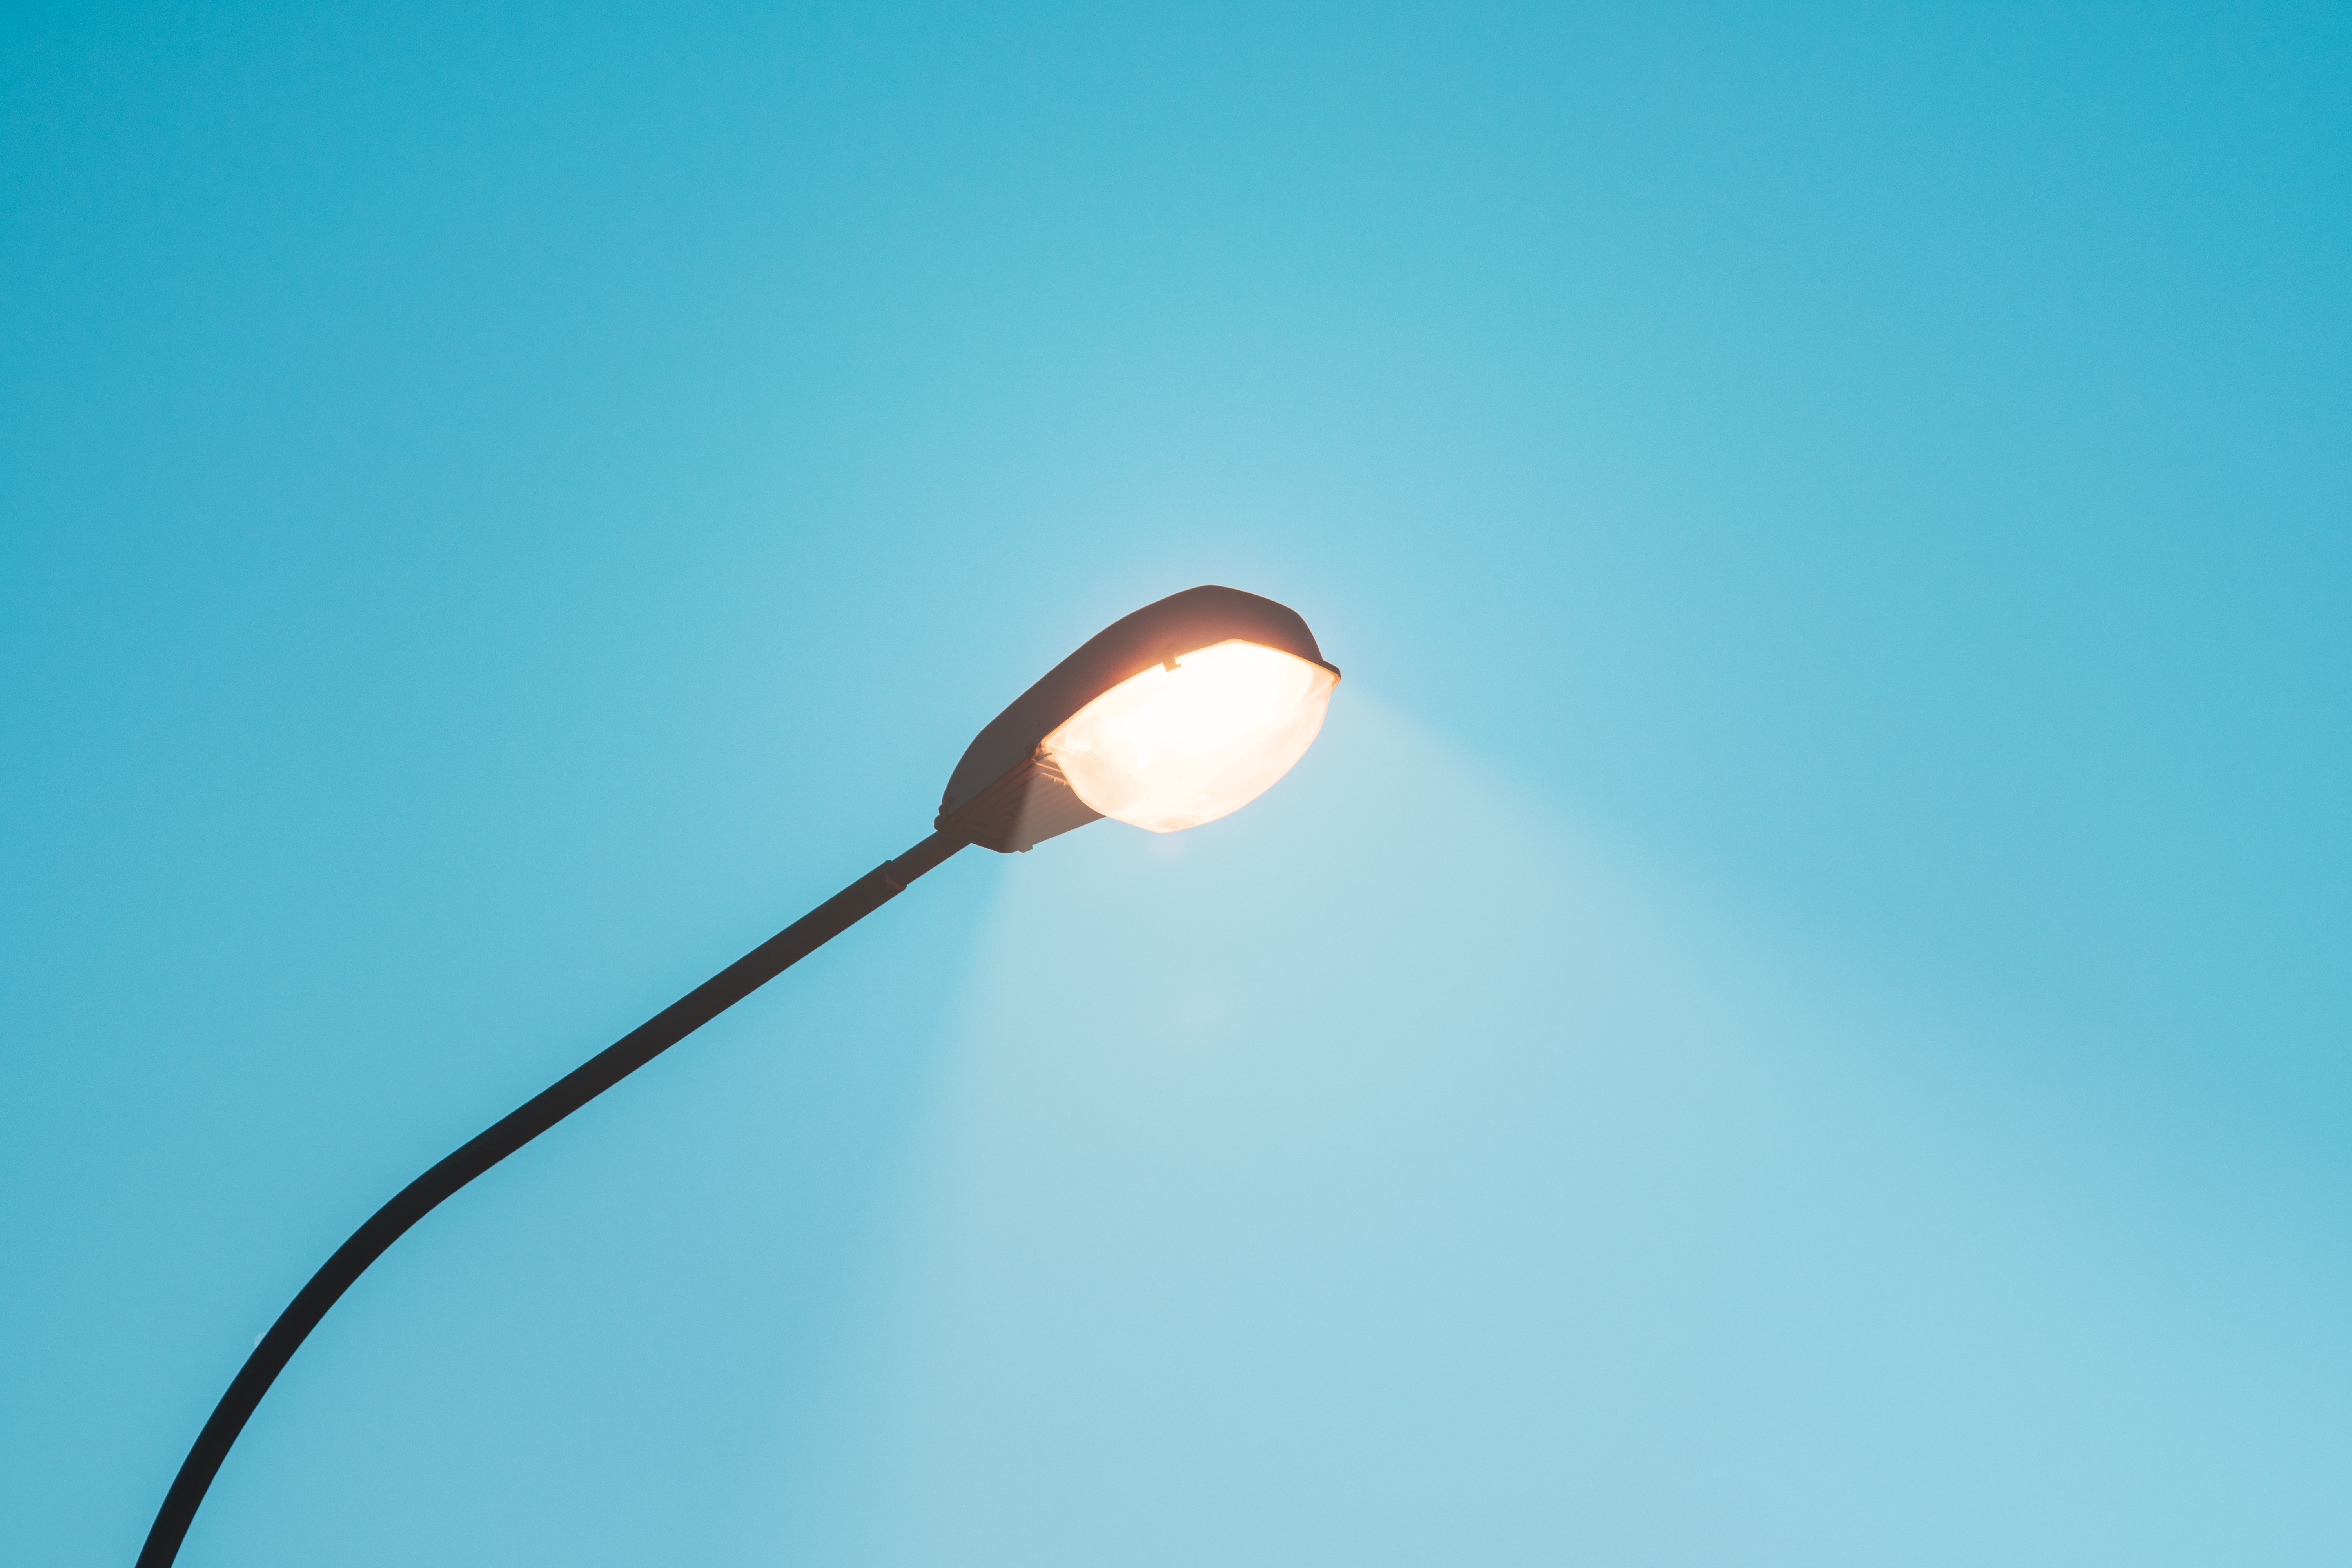
blue, sky, light fixture, daytime, lighting, light, street light, lamp, energy